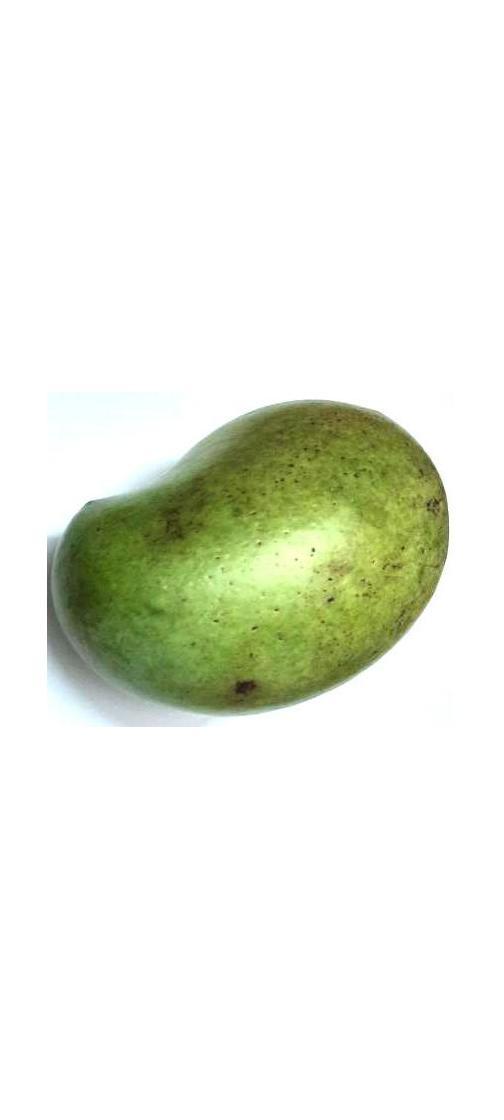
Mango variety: Rupali